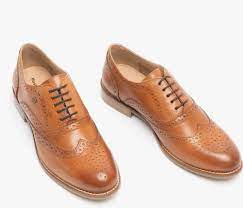
Label: Brogue